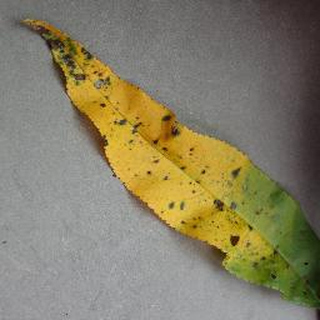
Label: peach_bacterial_spot